Jersey City, New Jersey

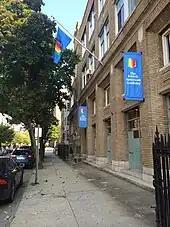
French American Academy on 3rd Street

The Jersey City Free Public Library is the largest municipal library system in New Jersey. It has a Main Library, bookmobile and ten branches with the newest branch, the Communipaw Branch, opening in 2024 in the Communipaw-Lafayette neighborhood as a public innovation hub for Jersey City and a hub for STEAM learning, equipped with a makerspace that includes a range of tools from 3D printers to a recording studio.